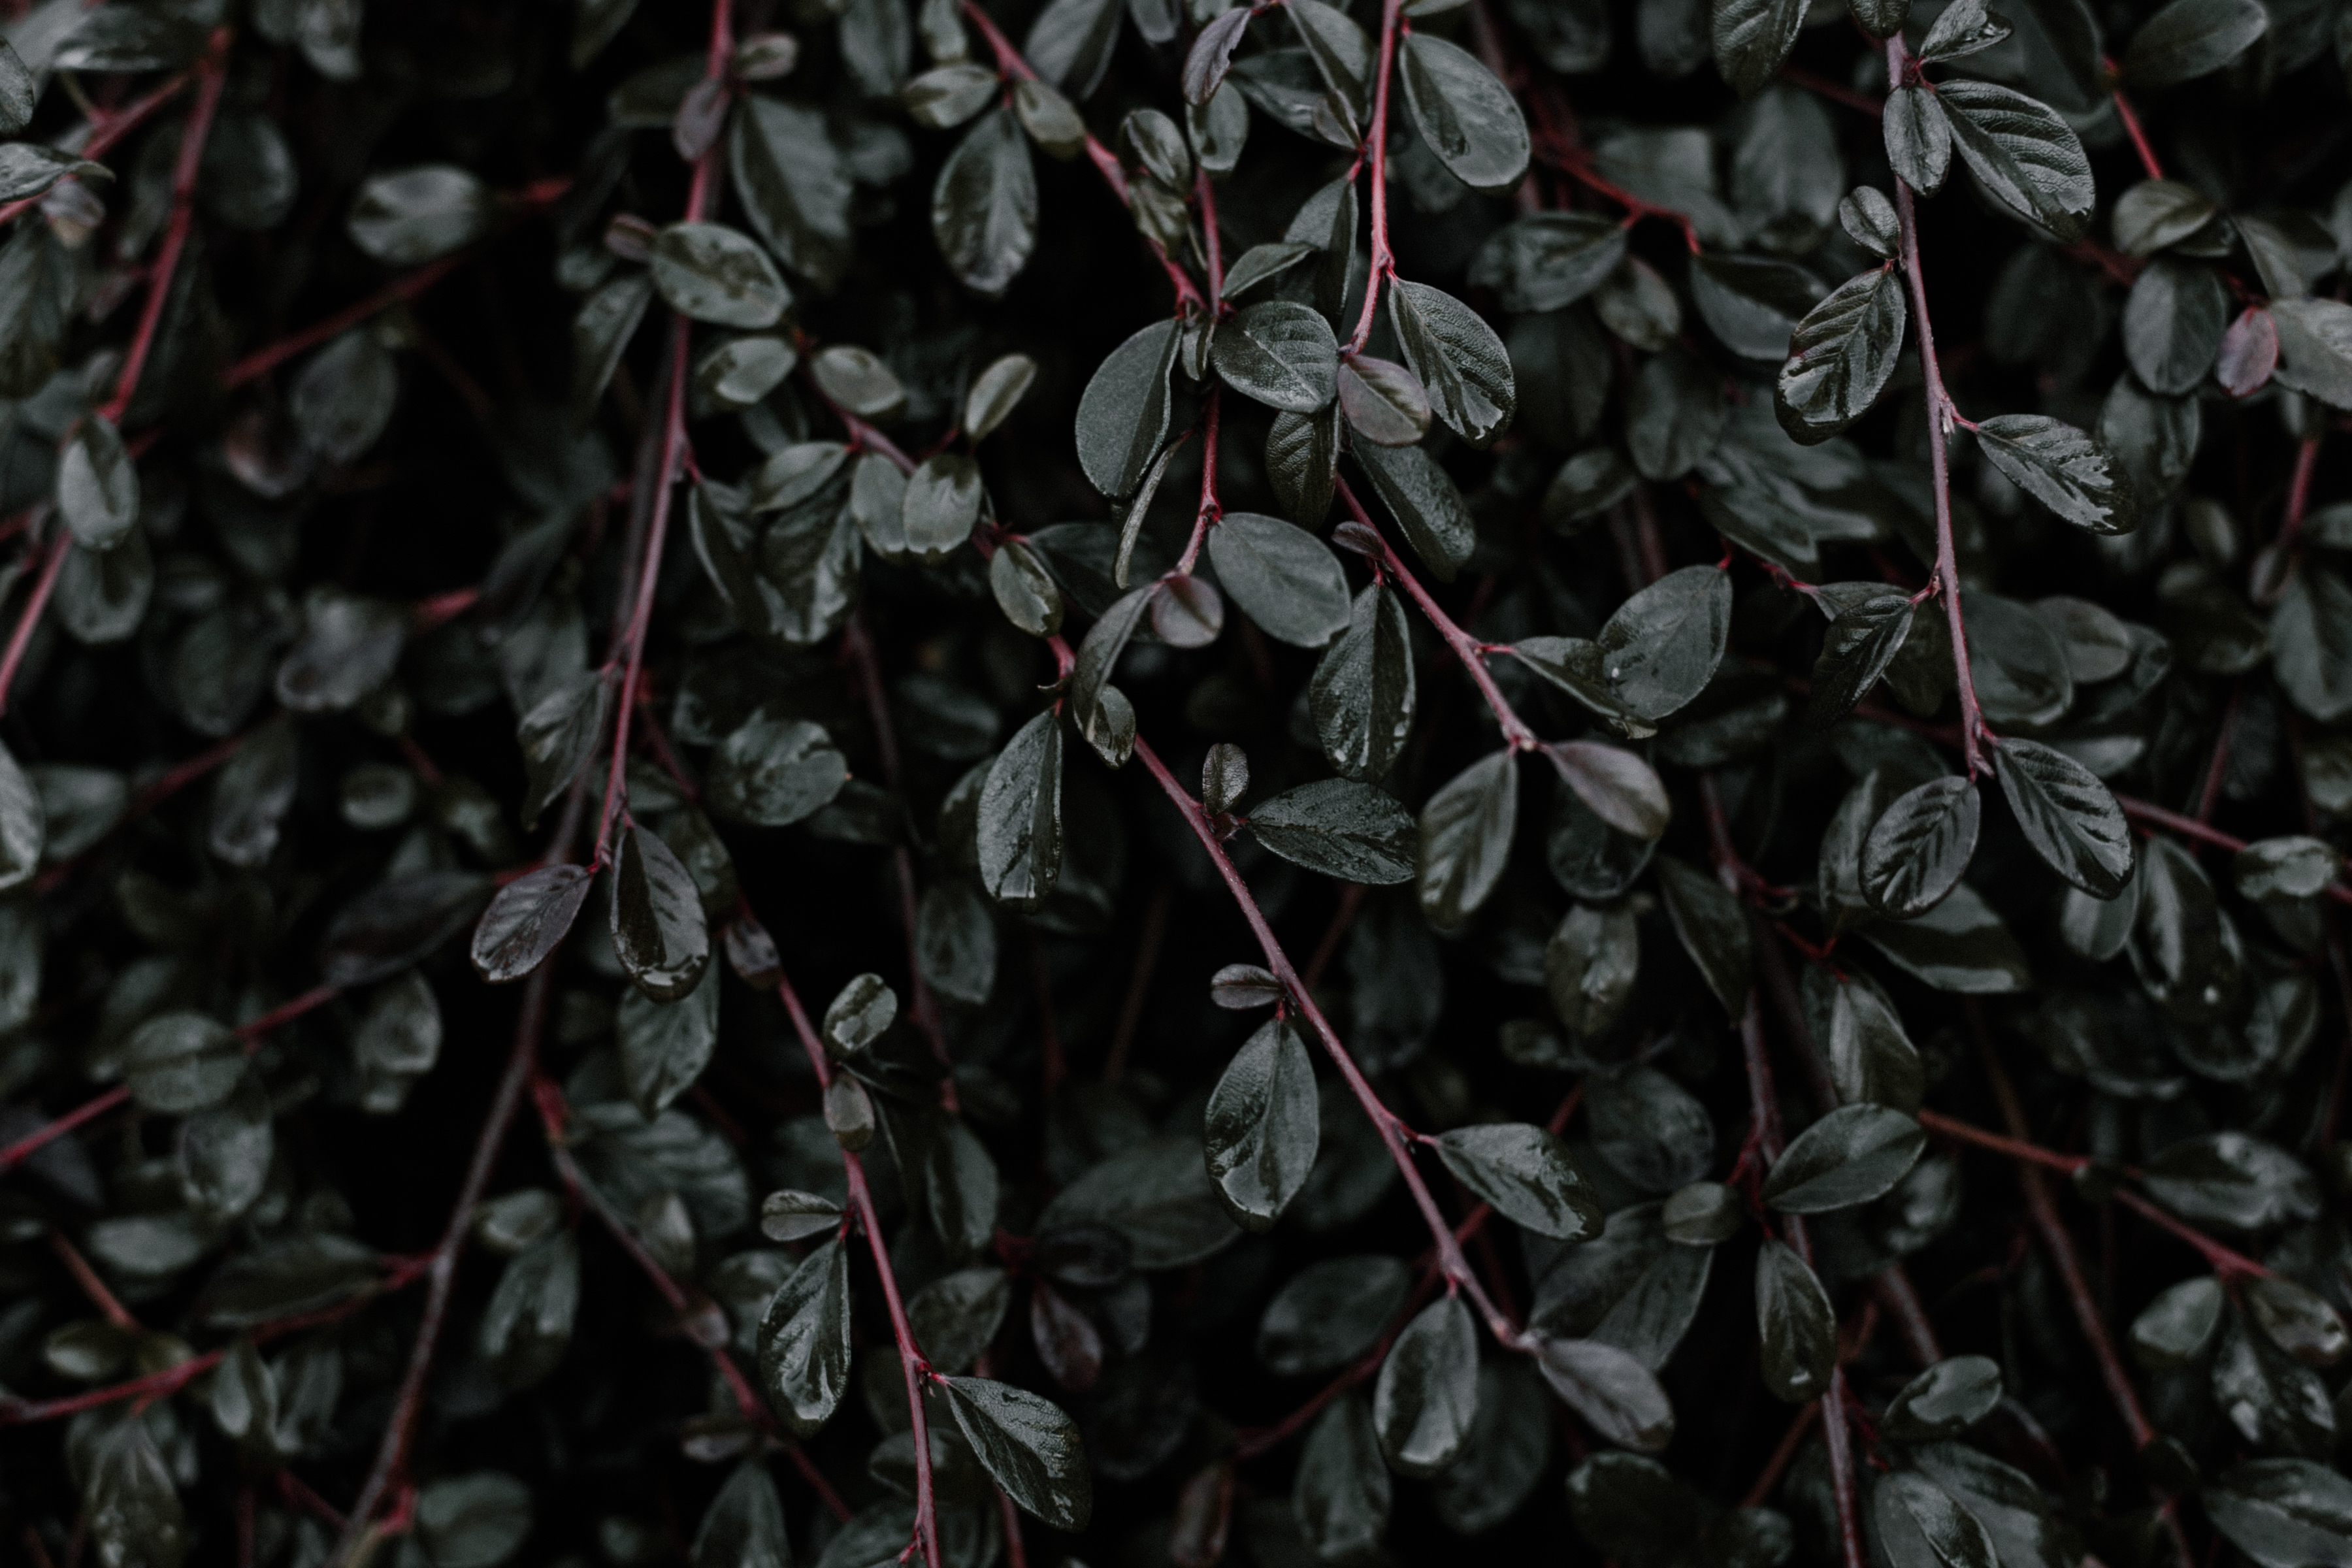
tree, branch, plant, leaf, flower, pattern, produce, soil, design, shrub, flowering plant, woody plant, land plant